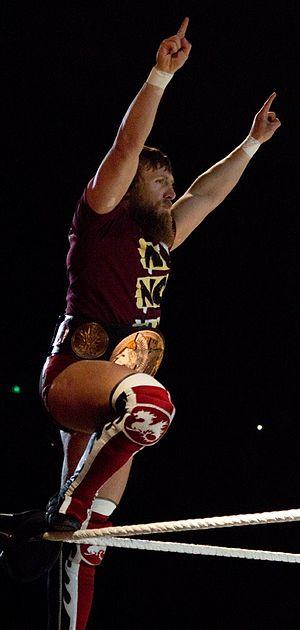
Bryan Danielson né le 22 mai 1981 à Aberdeen dans le Washington est un catcheur américain. Il est connu pour son travail à la Ring of Honor sous son véritable nom et, actuellement, à la World Wrestling Entertainment, dans la division SmackDown, sous le nom de Daniel Bryan.